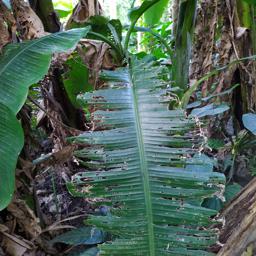
Label: BLACK SIGATOKA